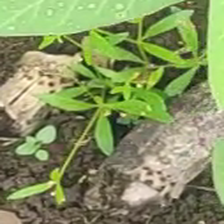
Weed species: Choti_dudhi_(Euphorbia_hirta)